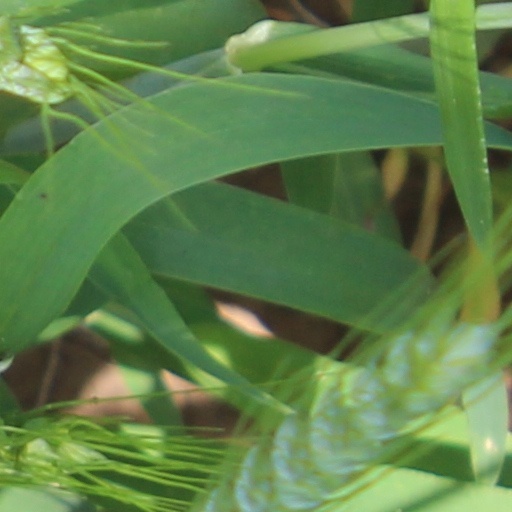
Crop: wheat